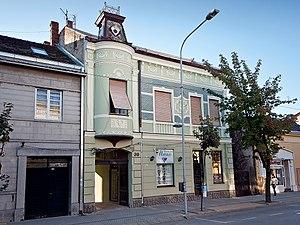
Les monuments culturels protégés constituent une catégorie de monuments de Serbie inscrits sur une liste de monuments bénéficiant de la protection de l'État. Il s'agit d'une troisième catégorie de monuments protégés classés, par leur importance, après les monuments culturels d'importance exceptionnelle et les monuments culturels de grande importance.
La maison de Dragomir Petrović se trouve à Šabac, dans le district de Mačva, en Serbie. Elle est inscrite sur la liste des monuments culturels protégés de la République de Serbie.
Cet article recense les monuments culturels du district de Mačva en Serbie.